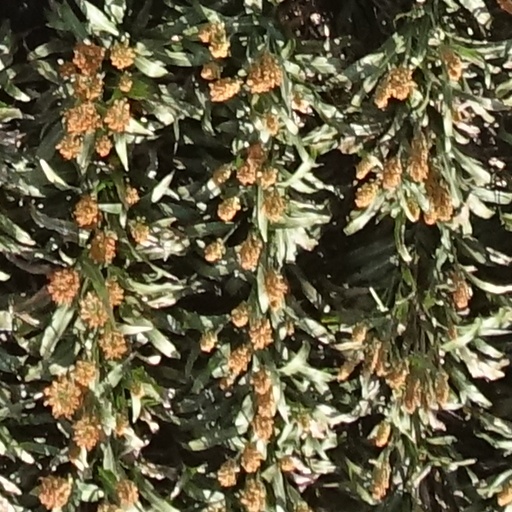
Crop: sorghum